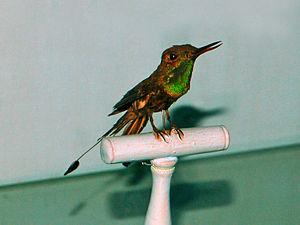
Le Coquette à raquettes est une espèce de colibris.